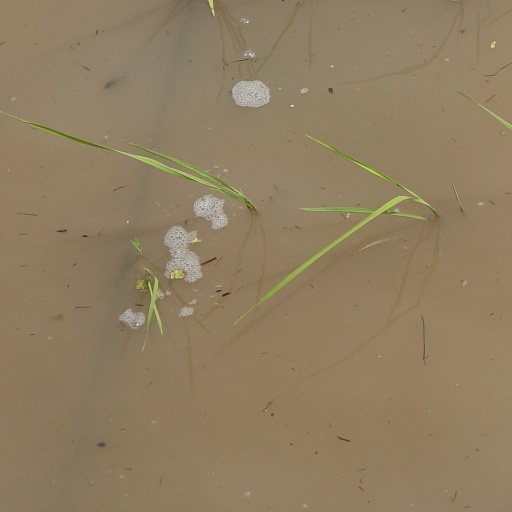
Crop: rice